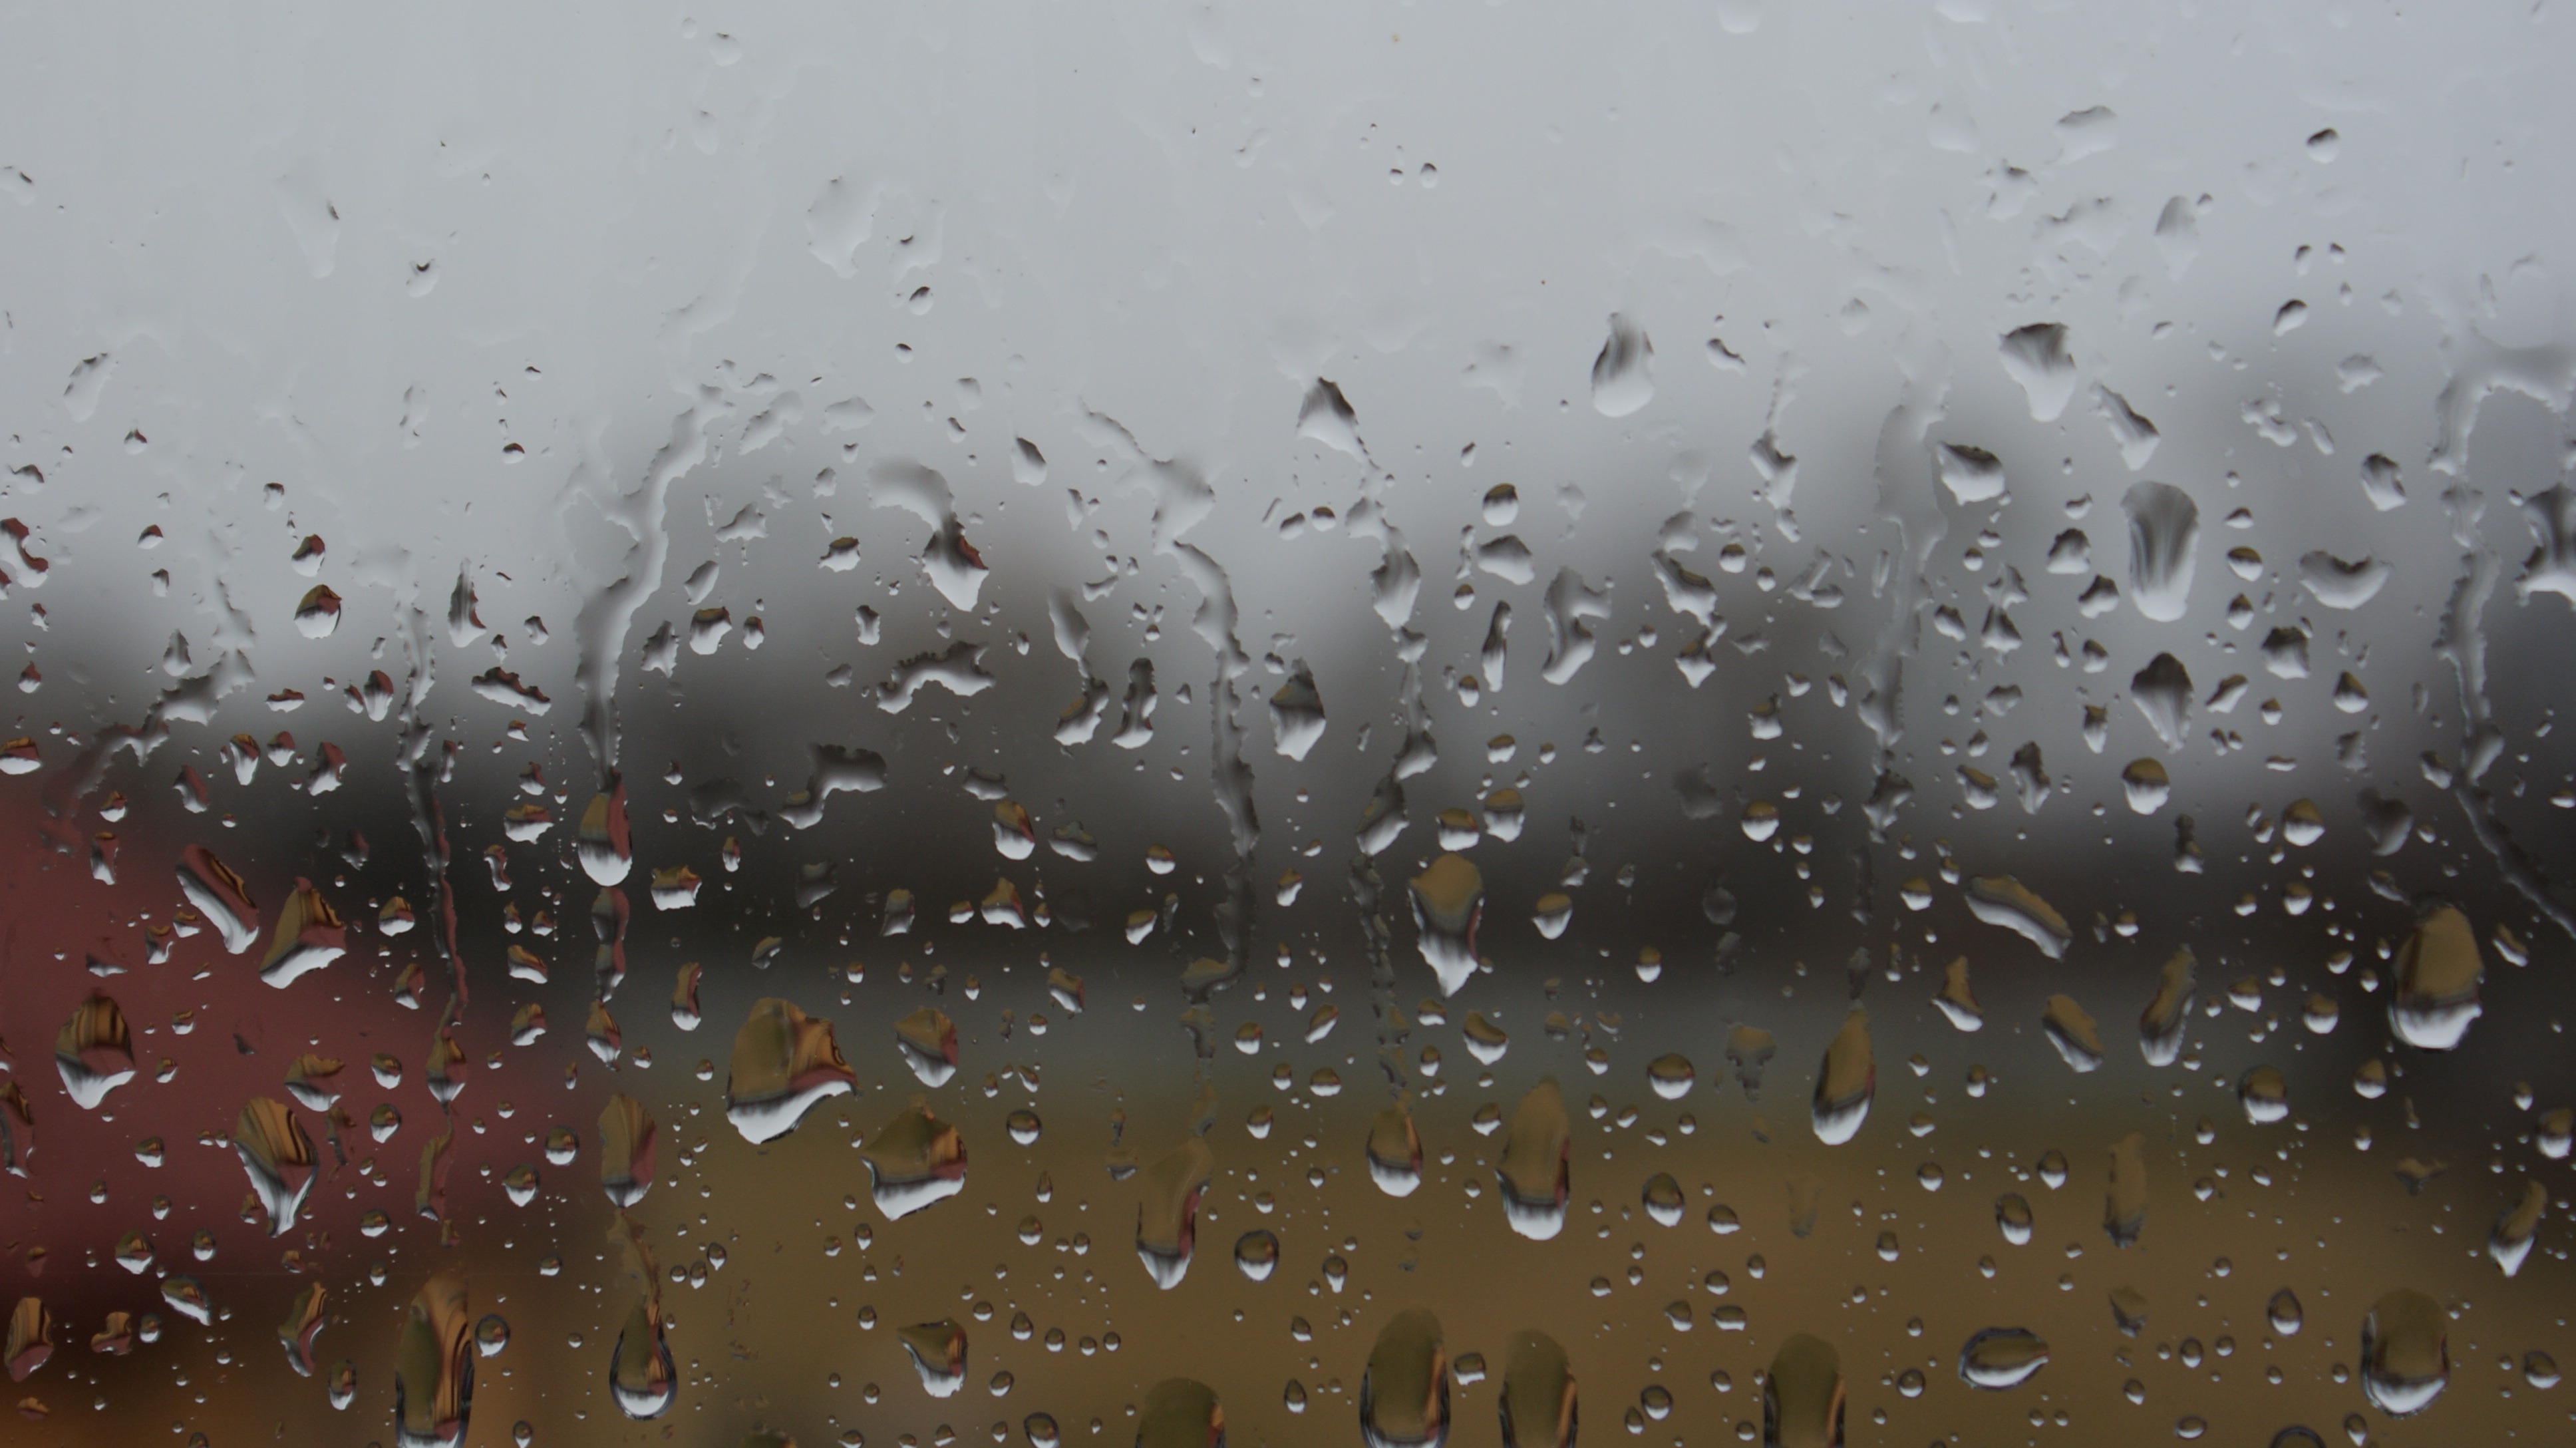
water, nature, snow, winter, drop, rain, window, frost, ice, weather, drops, freezing, drops of water, macro photography, rain drops, pane, a drop of, drop of rain, rain and snow mixed